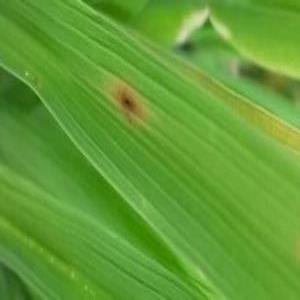
Disease: Brownspot